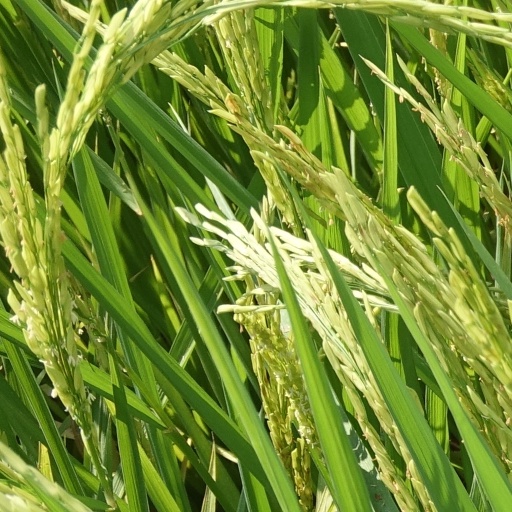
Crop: rice